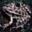
Label: frog